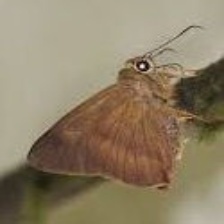
Species: COMMON BANDED AWL